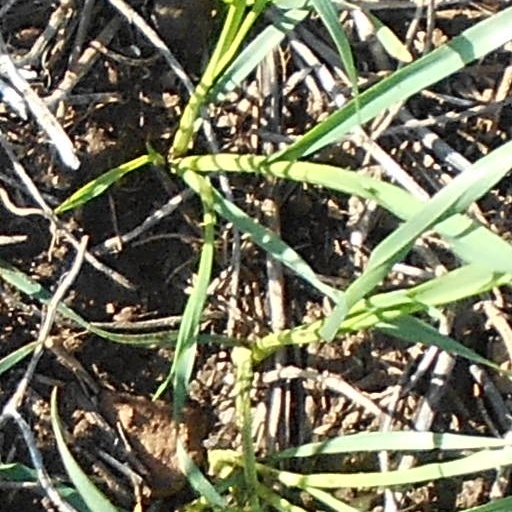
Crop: wheat